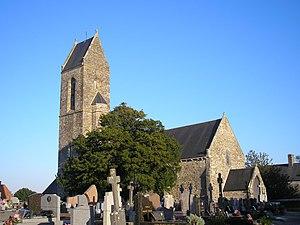
Cet article recense les monuments historiques situés dans l'arrondissement de Coutances, dans le département de la Manche.
Savigny est une commune française, située dans le département de la Manche en région Normandie, peuplée de 446 habitants.
L'église Notre-Dame est une église catholique située sur la commune de Savigny dans la Manche, inscrite au titre des monuments historiques depuis le 7 décembre 1970. L'édifice est dédié à Notre-Dame, sainte Barbe en est la patronne secondaire. Il présente des peintures murales du XIVᵉ siècle qui ont été redécouvertes en 1888.